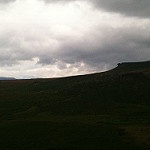
Scene: Outdoor